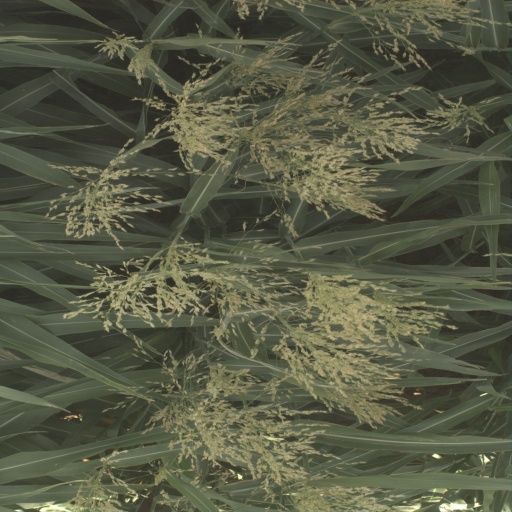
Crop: sorghum